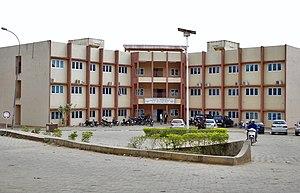
Maison de l'enseignant à de l'Université d'Abomey-Calavi-Bénin. un bâtiment de 2 étage comportant des bureaux pour les enseignants Bénin dont la pose de la première pierre est faite en 2017 par le recteur d'alors le professeur Brise Sinsin
L'université d'Abomey-Calavi est une université publique béninoise située dans la commune d'Abomey-Calavi, près de Cotonou, dans le sud du pays.